Salil Chowdhury

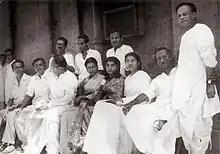
Sitting from left: Robin Majumdar, Bhanu Banerjee, Robin Chatterjee, Ila Bose, Bani Ghoshal, Sabita Chowdhury and Salil Chowdhury Standing from left: V. Balsara, Shyamal Mitra, Montu Bose and Jahar Roy

The first Bengali film in which Salil Chowdhury composed music was "Paribortan", released in 1949. "Mahabharati", released in 1994, was the last of the 41 Bengali films where he rendered his music.